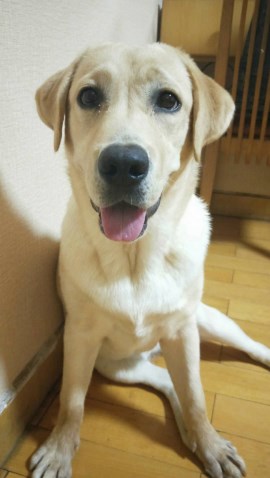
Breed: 3580-n000122-Labrador_retriever